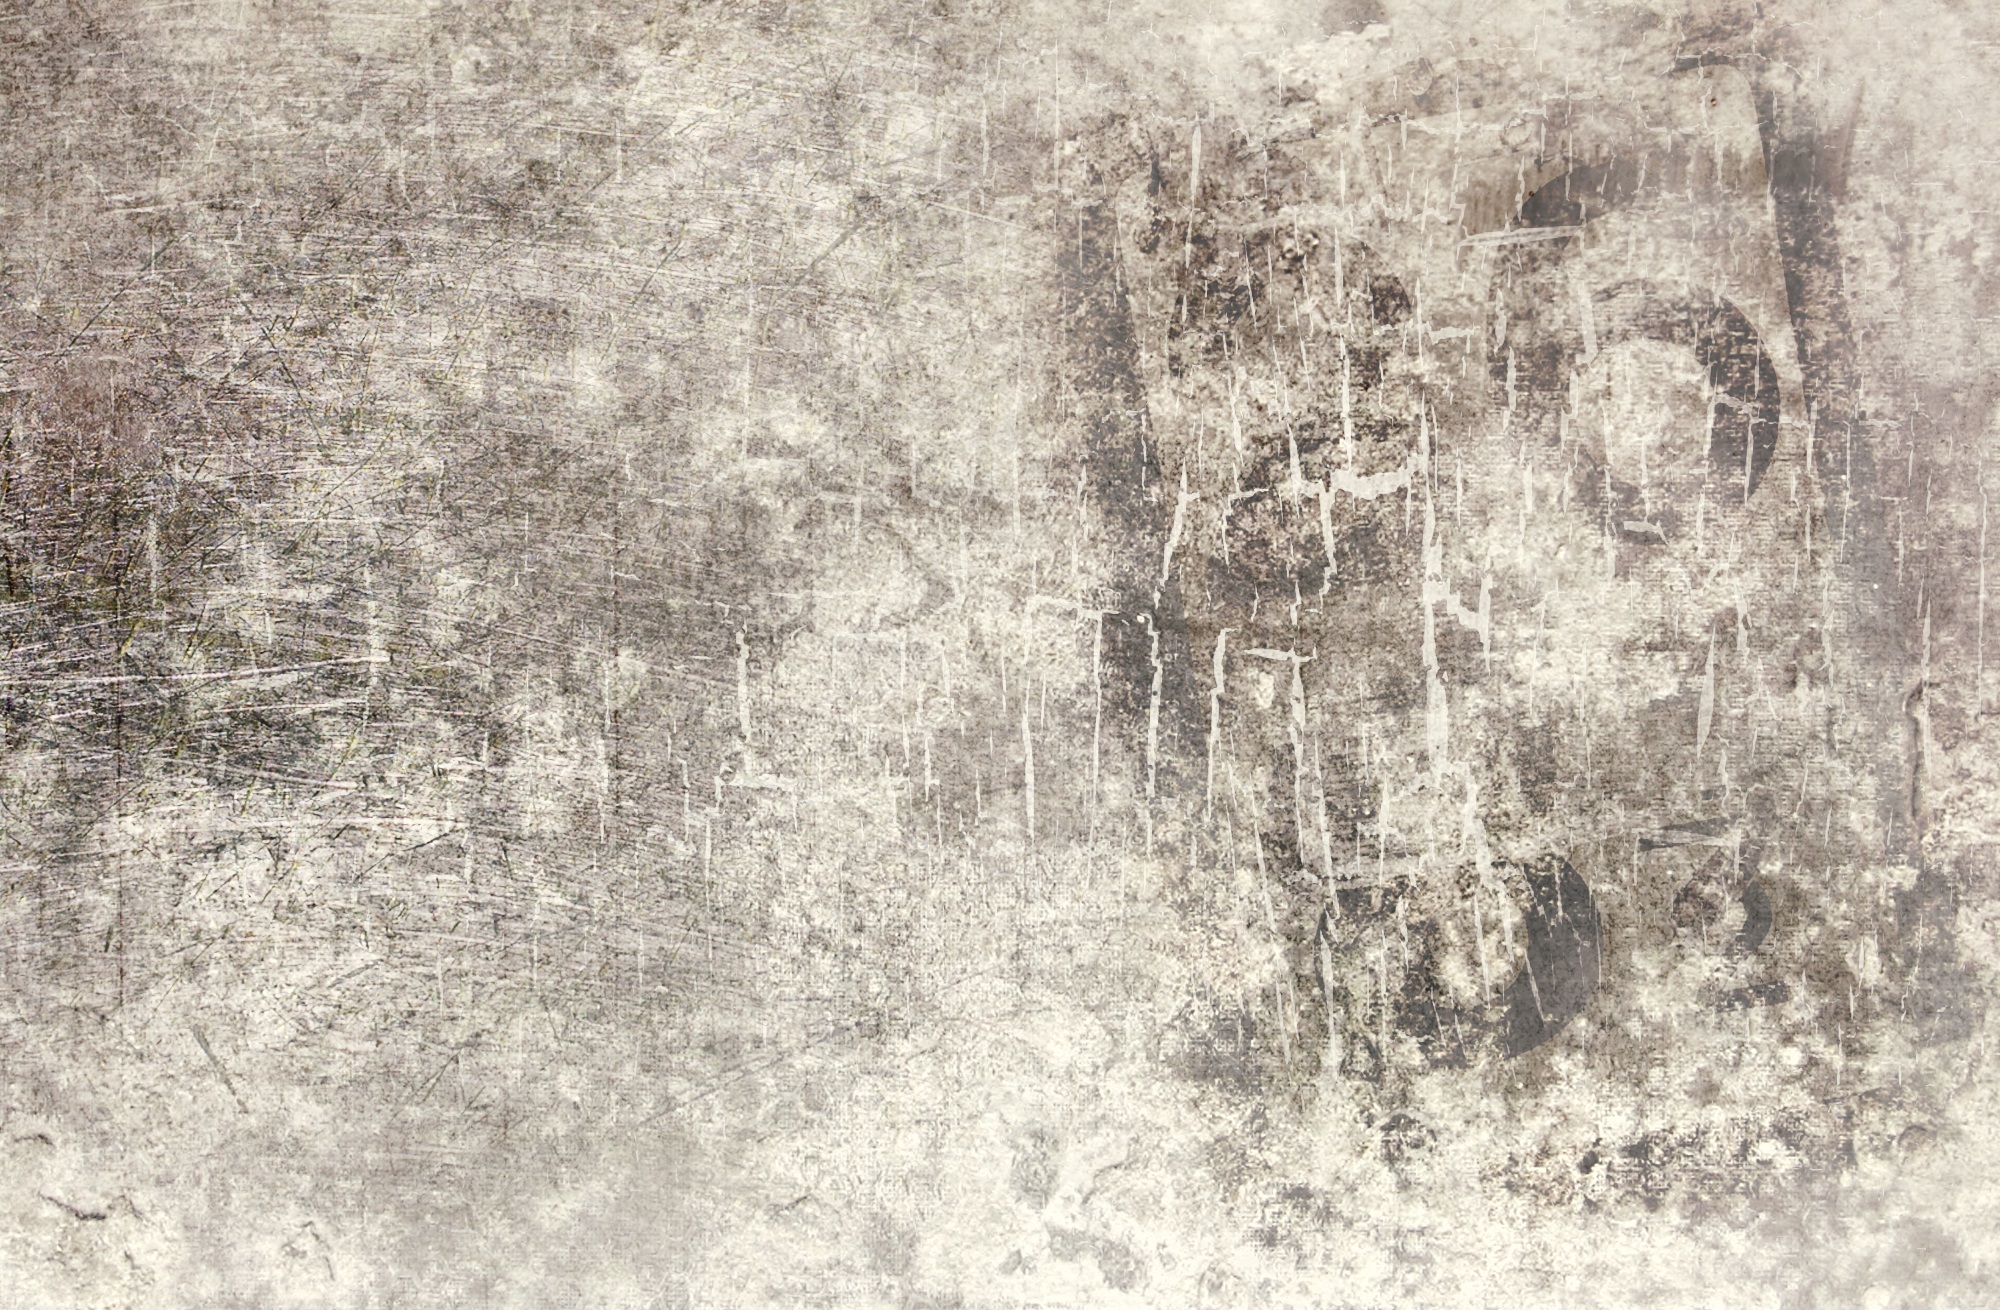
black and white, structure, texture, old, wall, pattern, grunge, yellow, monochrome, concrete, background, history, effects, monochrome photography, ancient history